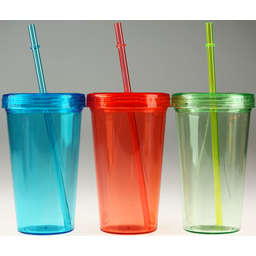
Label: plastic